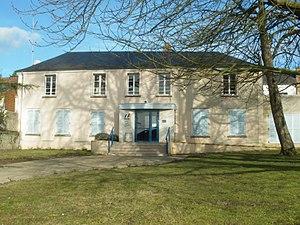
Mairie de Bruyères le Chatel, Essonne, France
Bruyères-le-Châtel est une commune française située à trente-deux kilomètres au sud-ouest de Paris dans le département de l'Essonne en région Île-de-France.